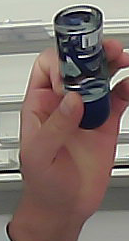
Product: nivea_rollon